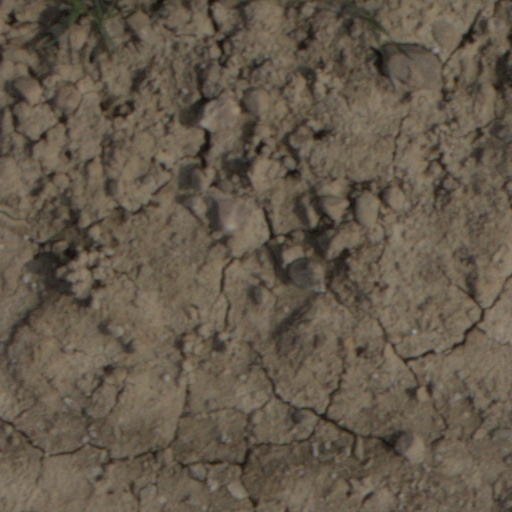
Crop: wheat